Ola Alsheikh

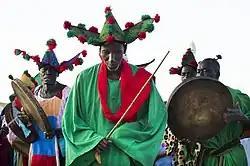
Sufis in Omdurman, by Ola Alsheikh

In October 2018, Amateur Photographer magazine published an article about Alsheikh's pictures of modern Sudan. According to this article, Alsheikh bought her first film camera in 1998, but only got seriously involved in documentary photography about twelve years later, when she switched to digital cameras. Since then, she has used her camera to document everyday life, trying to change social awareness. As an example for her documenting special events and celebrations in Sudan, the article mentions her photographs of popular Sufi rituals in Omdurman, part of greater Khartoum.